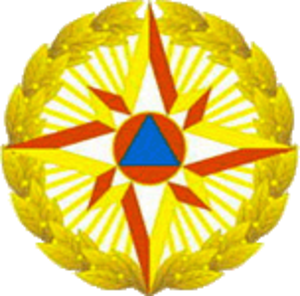
Le ministère des Situations d'urgence de la République d'Azerbaïdjan est l'organe exécutif central au sein du gouvernement de la République d'Azerbaïdjan chargé de protéger la population contre les catastrophes naturelles et humaines. Le ministère est dirigé par Kamaladdin Heydarov.